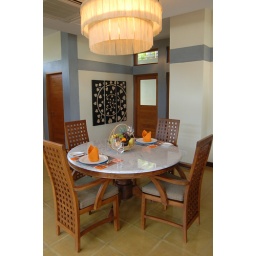
dining table in an ocean pavilion